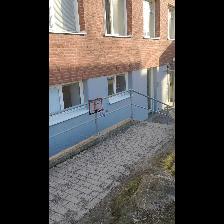
Label: NonHuman